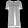
Label: T - shirt / top